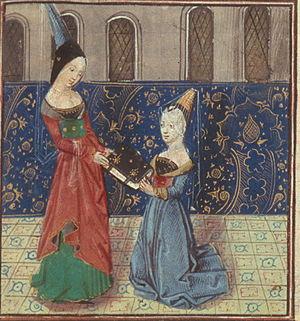
Christine de Pizan ou, dans des textes plus anciens, Christine de Pisan, née à Venise en 1364 et morte au monastère de Poissy vers 1430, est une philosophe et poétesse française de naissance vénitienne.
Cet article donne la liste des dauphines de France depuis 1350, un an après que Humbert II ait vendu sa seigneurie du Dauphiné de Viennois au roi de France Philippe VI de Valois, à la condition que l'héritier du trône porte le titre de dauphin de Viennois. Selon le traité de Romans, le Dauphiné doit revenir à un fils du futur roi Jean II le Bon, alors duc de Normandie. C'est donc le futur Charles V le Sage, en tant que fils aîné de Jean, qui devient le premier dauphin et son épouse Jeanne de Bourbon la première dauphine. Sur les quatorze dauphines que connaît la France jusqu'à l'abrogation du titre en 1830, seules six d'entre elles sont devenues par la suite reines de France.
Le Livre des trois vertus à l'enseignement des dames, également connu sous le titre Le Trésor de la cité des dames, est un manuel d'éducation de Christine de Pisan. Écrit en 1405, tout comme l'autre ouvrage pour lequel elle est le plus connue, La Cité des dames, l'ouvrage vise à éduquer les femmes « de tous états ». Ces deux œuvres de Christine de Pisan ont établi sa notoriété en tant que précurseur de la défense du droits des femmes.
Marguerite de Bourgogne est la fille aînée de Jean sans Peur, duc de Bourgogne et de son épouse Marguerite de Bavière. Son père étant l'un des hommes les plus influents du royaume de France, elle est promise successivement à deux dauphins, le premier meurt avant le mariage et le deuxième avant d'accéder au trône. Elle retourne alors en Bourgogne dans sa famille, puis son frère Philippe le Bon la pousse à épouser Arthur de Bretagne en 1423 pour affermir son alliance avec les Anglais dans la guerre de Cent Ans. Elle joue dès lors un rôle politique et diplomatique, notamment pour la réconciliation entre roi de France et duc de Bourgogne signée en 1435 au traité d'Arras.
Le féminisme est un ensemble de mouvements et d'idées philosophiques qui partagent un but commun : définir, promouvoir et atteindre l'égalité politique, économique, culturelle, sociale et juridique entre les femmes et les hommes. Le féminisme a donc pour objectif d'abolir, dans ces différents domaines, les inégalités homme-femme dont les femmes sont les principales victimes, et ainsi de promouvoir les droits des femmes dans la société civile et dans la vie privée.